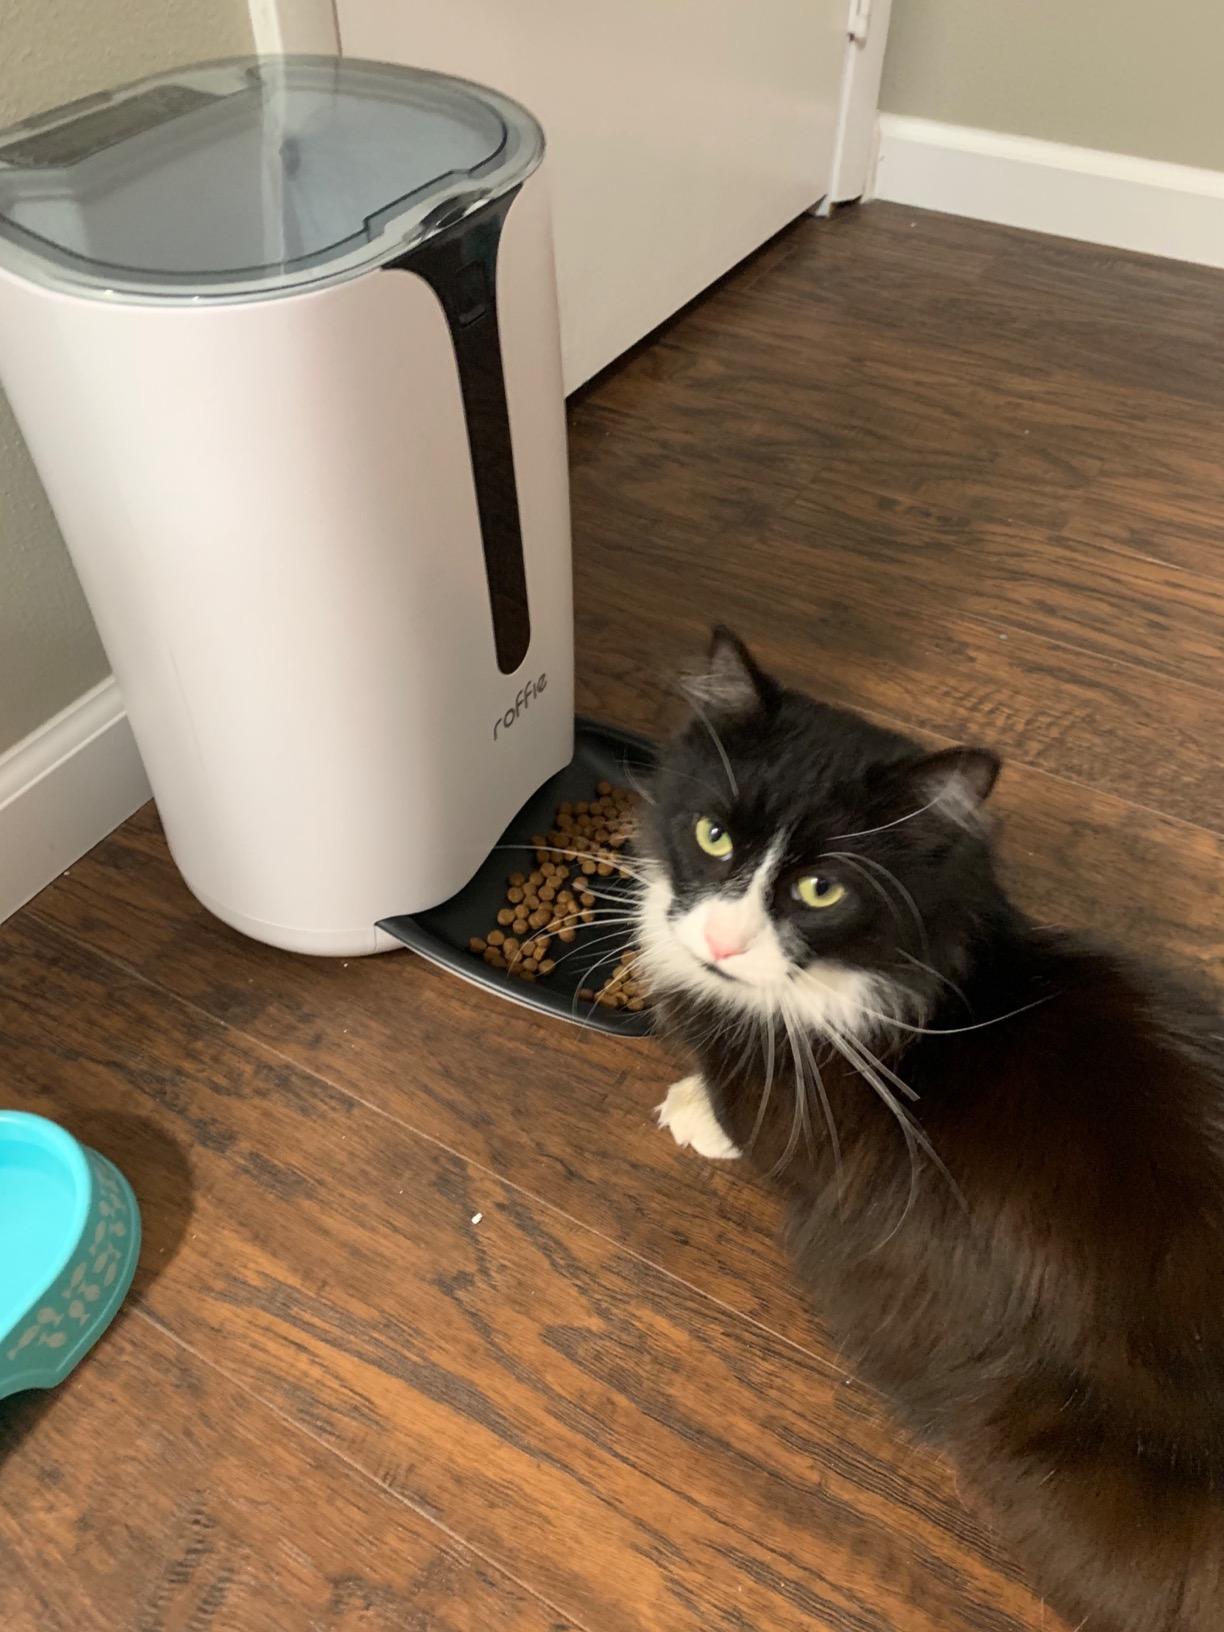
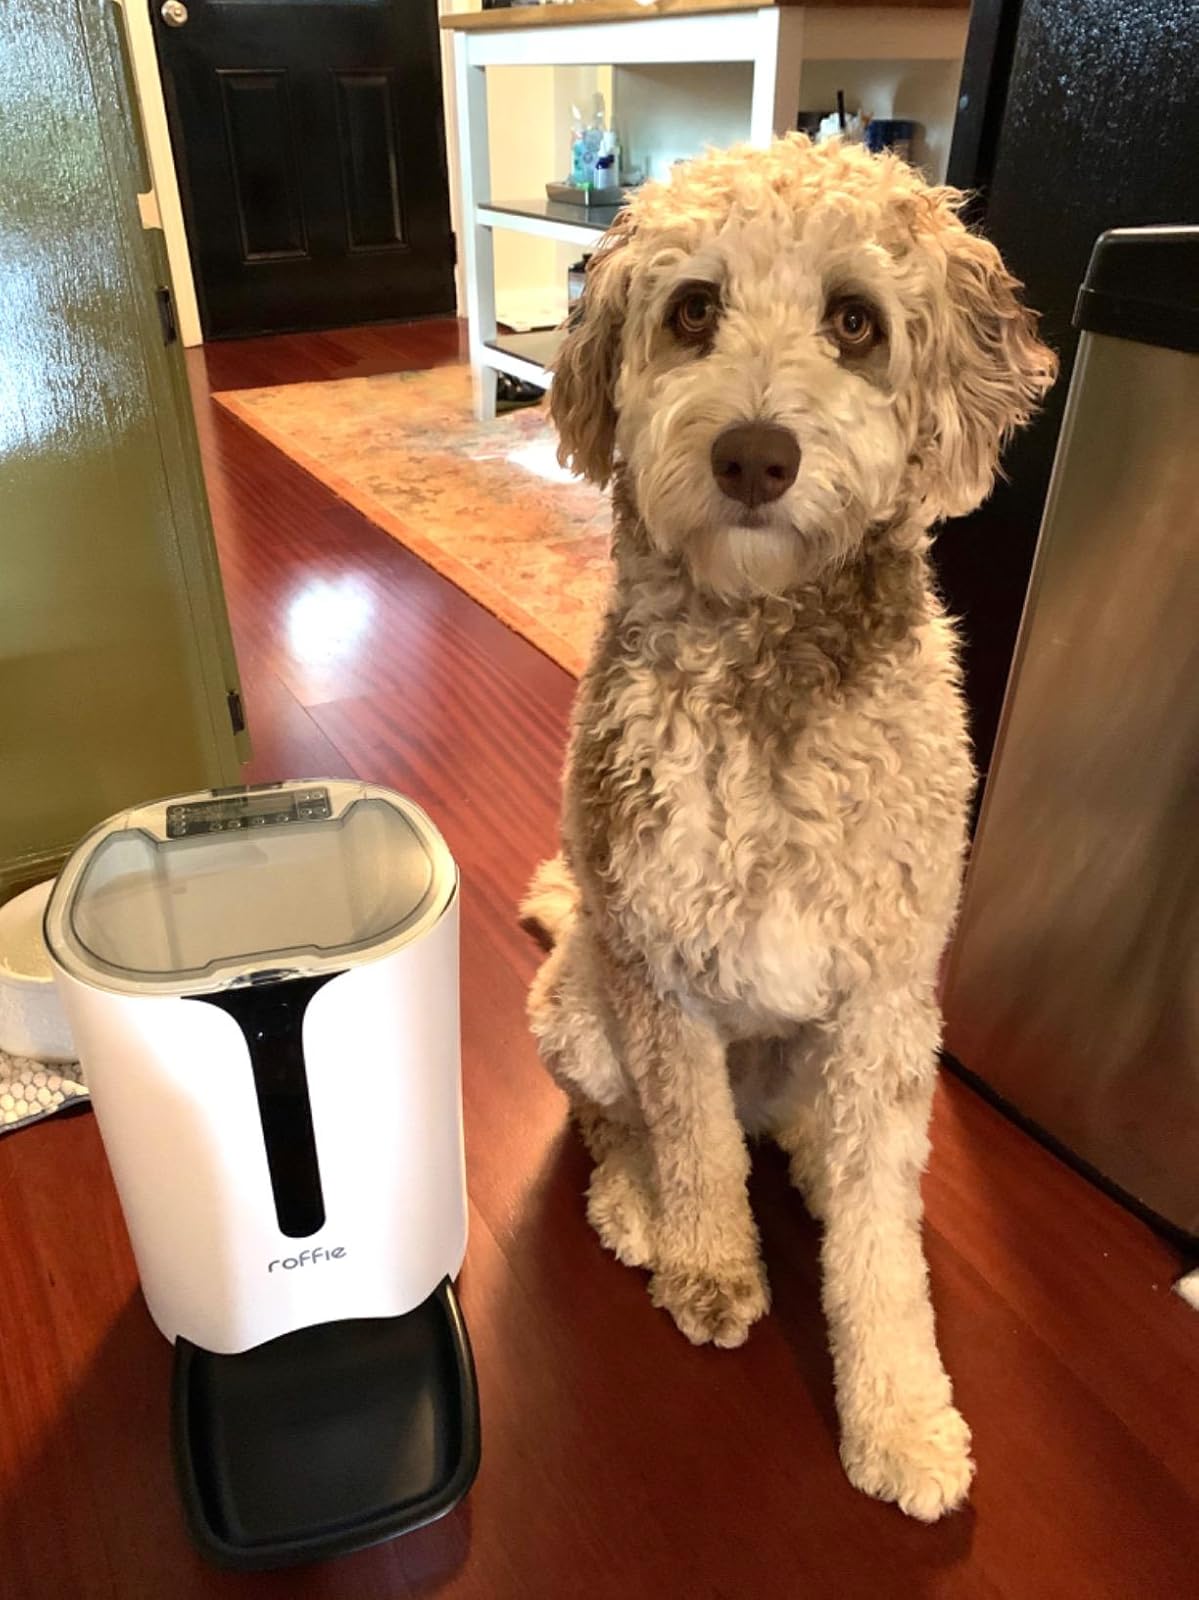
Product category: items_feeder
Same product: yes